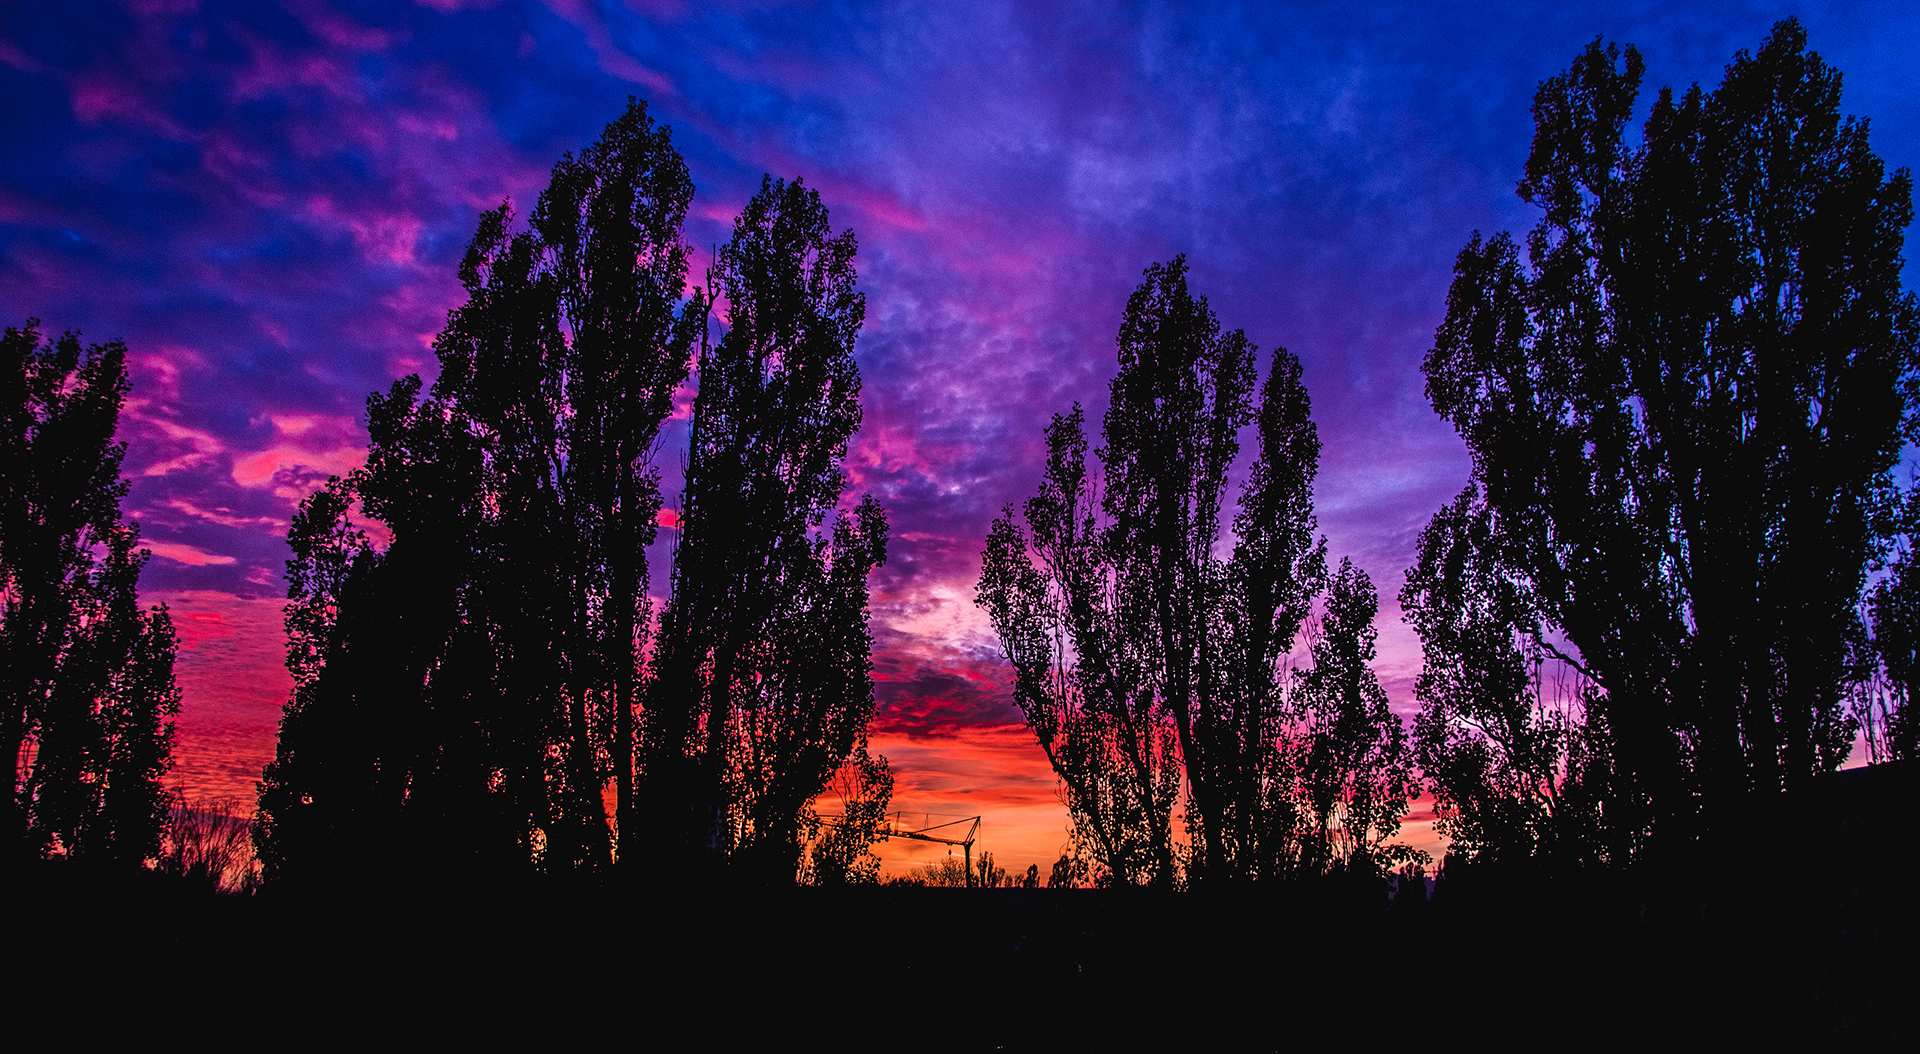
evening, sky, blue, purple, magenta, magic, tree, city, nature, cloud, afterglow, sunset, violet, dusk, red, natural landscape, sunrise, red sky at morning, pink, horizon, morning, woody plant, atmosphere, plant, landscape, dawn, night, photography, branch, meteorological phenomenon, forest, silhouette, wildlife, national park